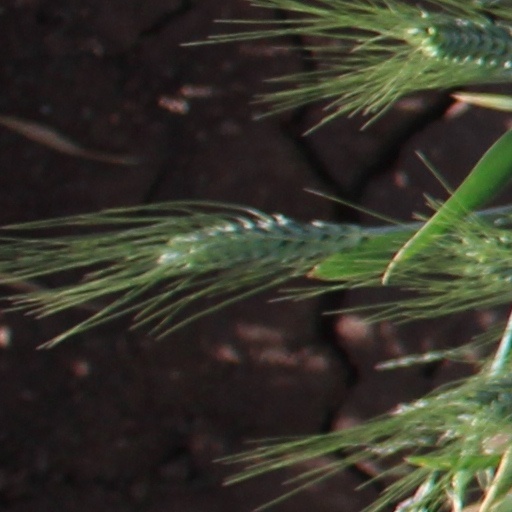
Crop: wheat